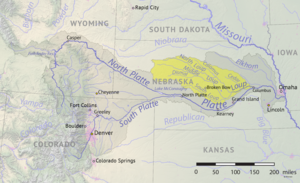
Le Loup est une rivière américaine du Nebraska, affluent de la rivière Platte, donc un sous-affluent du Mississippi par le Missouri.